Casale Monferrato

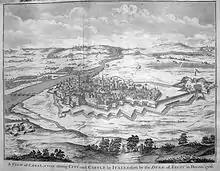
The fortified town from an engraving of 1745. On the left the river Po, and to the right the star-shaped "cittadella"

The origins of the town are fairly obscure. It is known that the Gaulish settlement of Vardacate (from "var" = "water"; "ate" = "populated place") existed on the Po in this area, and that it became a Roman "municipium". By the beginning of the 8th century, there was a small town under Lombard rule, probably called Sedula or Sedulia. It was here (according to late and unreliable accounts) that one Saint Evasius, along with 146 followers, was decapitated on the orders of the Arian Duke Attabulo. Liutprand, King of the Lombards is said to have supported the construction of a church in honour of Evasius. Certainly, the martyr's cult flourished, and by 988 AD, the town had become known as "Casale di Sant’Evasio".